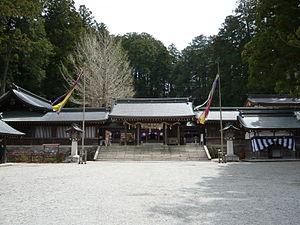
Le Minashi-jinja est un sanctuaire shinto situé dans la ville de Takayama, préfecture de Gifu au Japon. Les kanjis pour le sanctuaire sont aussi parfois lus « Suimu ». Le nom complet est Hida Ichinomiya Minashi-jinja parce qu'il était autrefois l'ichi-no-miya de la province de Hida.